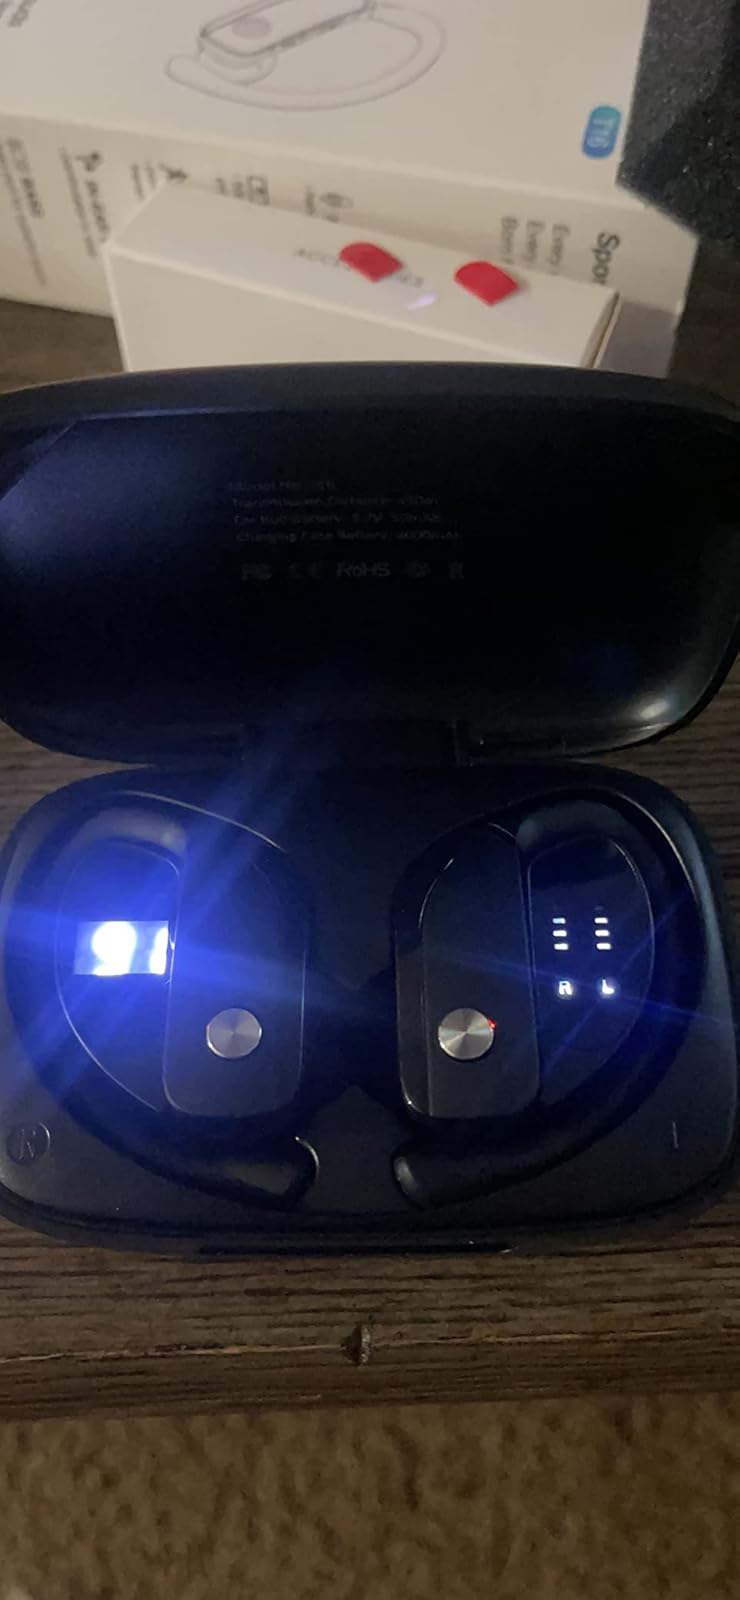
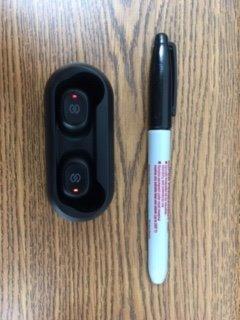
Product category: earbuds
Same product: no